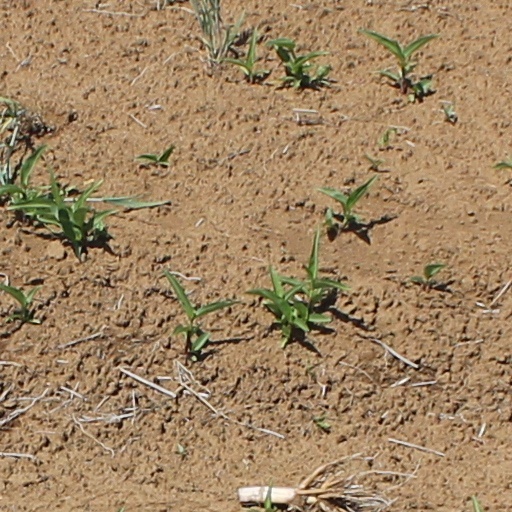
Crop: wheat